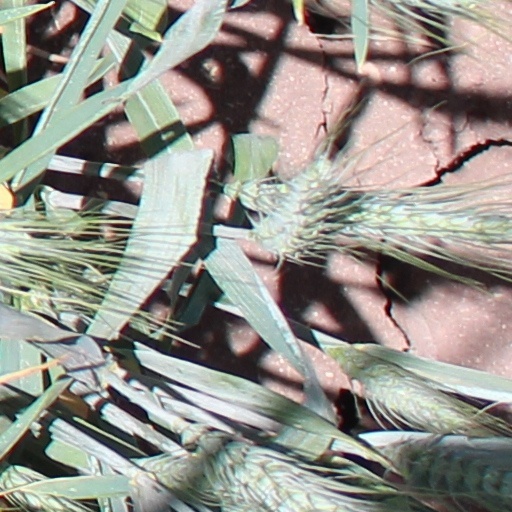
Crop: wheat